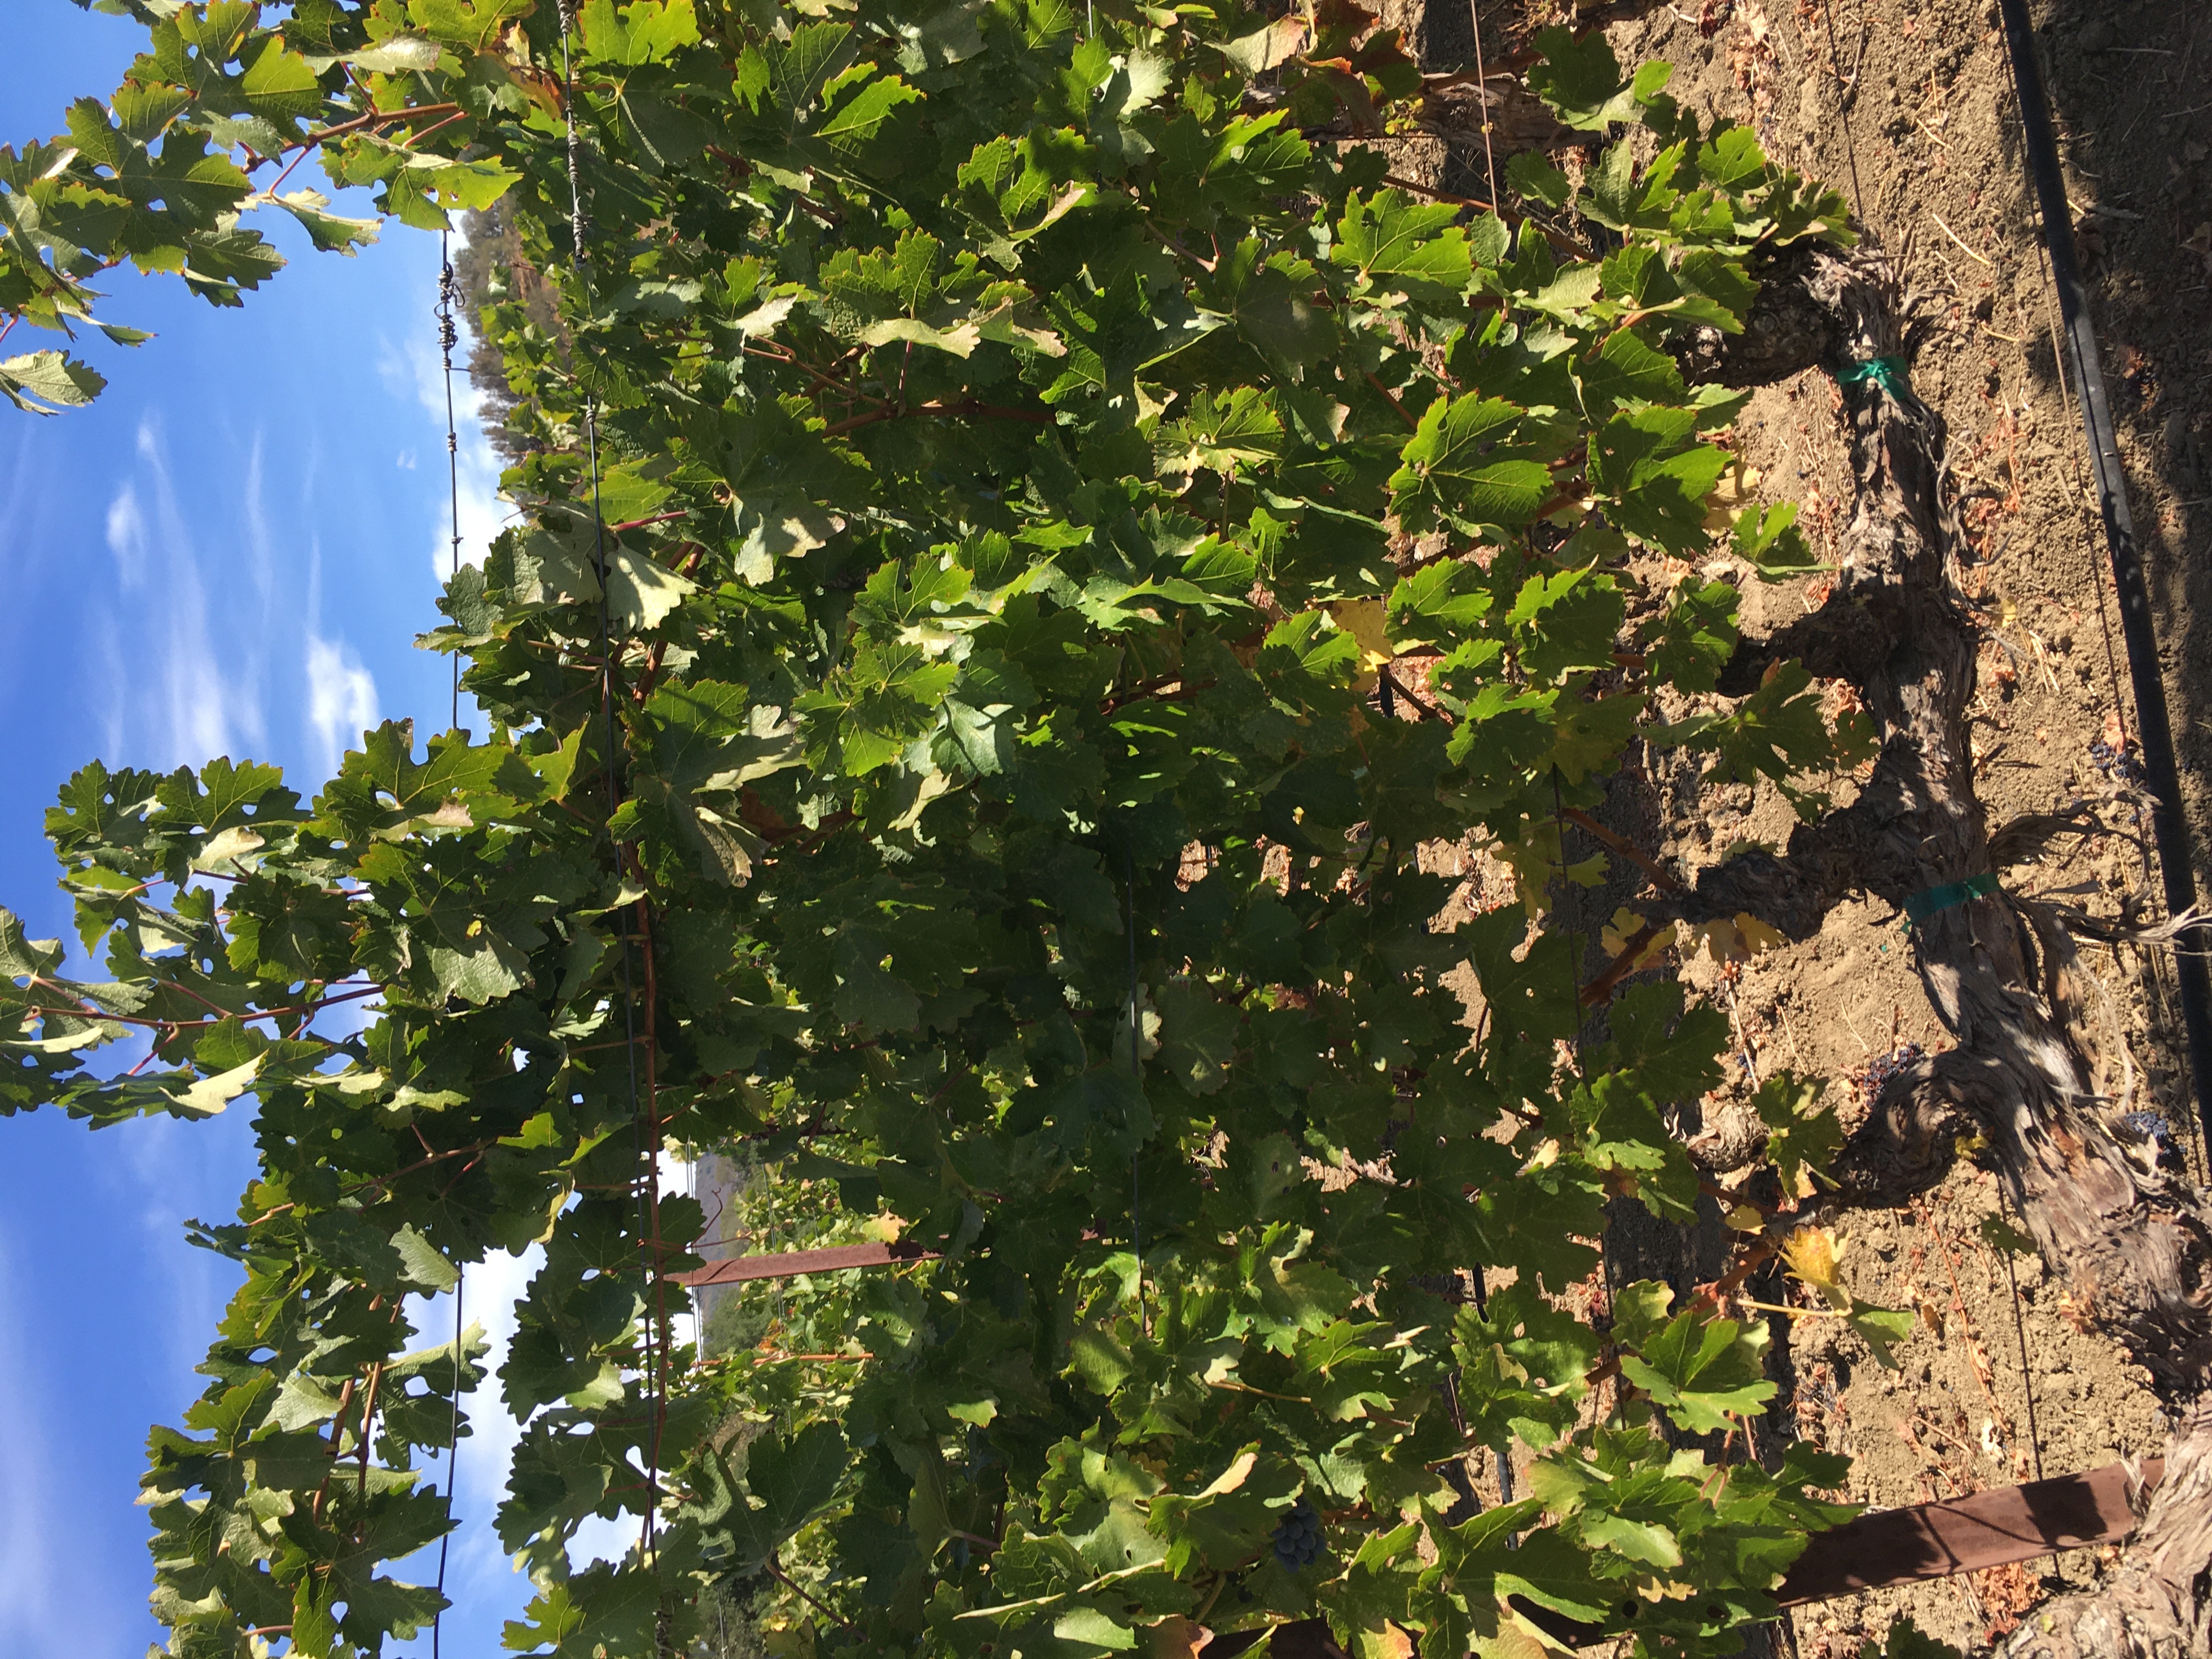
Label: No Virus